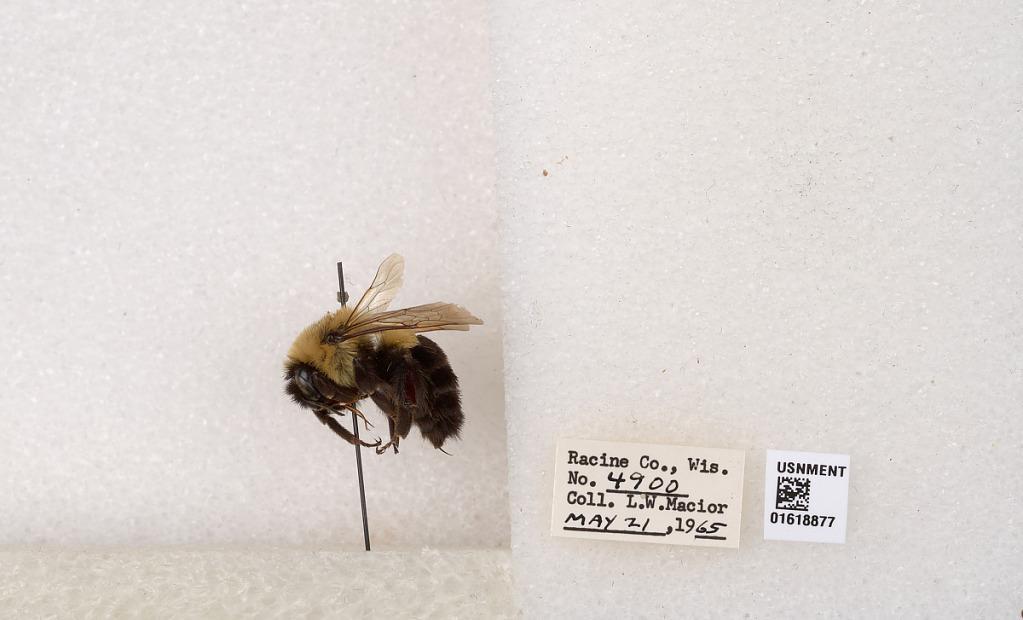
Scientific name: Bombus impatiens Cresson
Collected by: L. Macior
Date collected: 1965-5-21
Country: United States
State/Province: Wisconsin
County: Racine
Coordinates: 42.7299, -87.8123